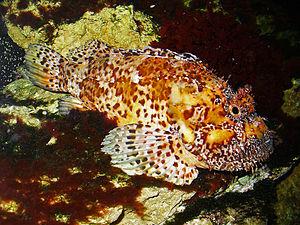
Une Rascasse rouge (Scorpaena scrofa, Scorpaenidés), photographiée dans le Muséum National d'Histoire Naturelle de Karlsruhe.